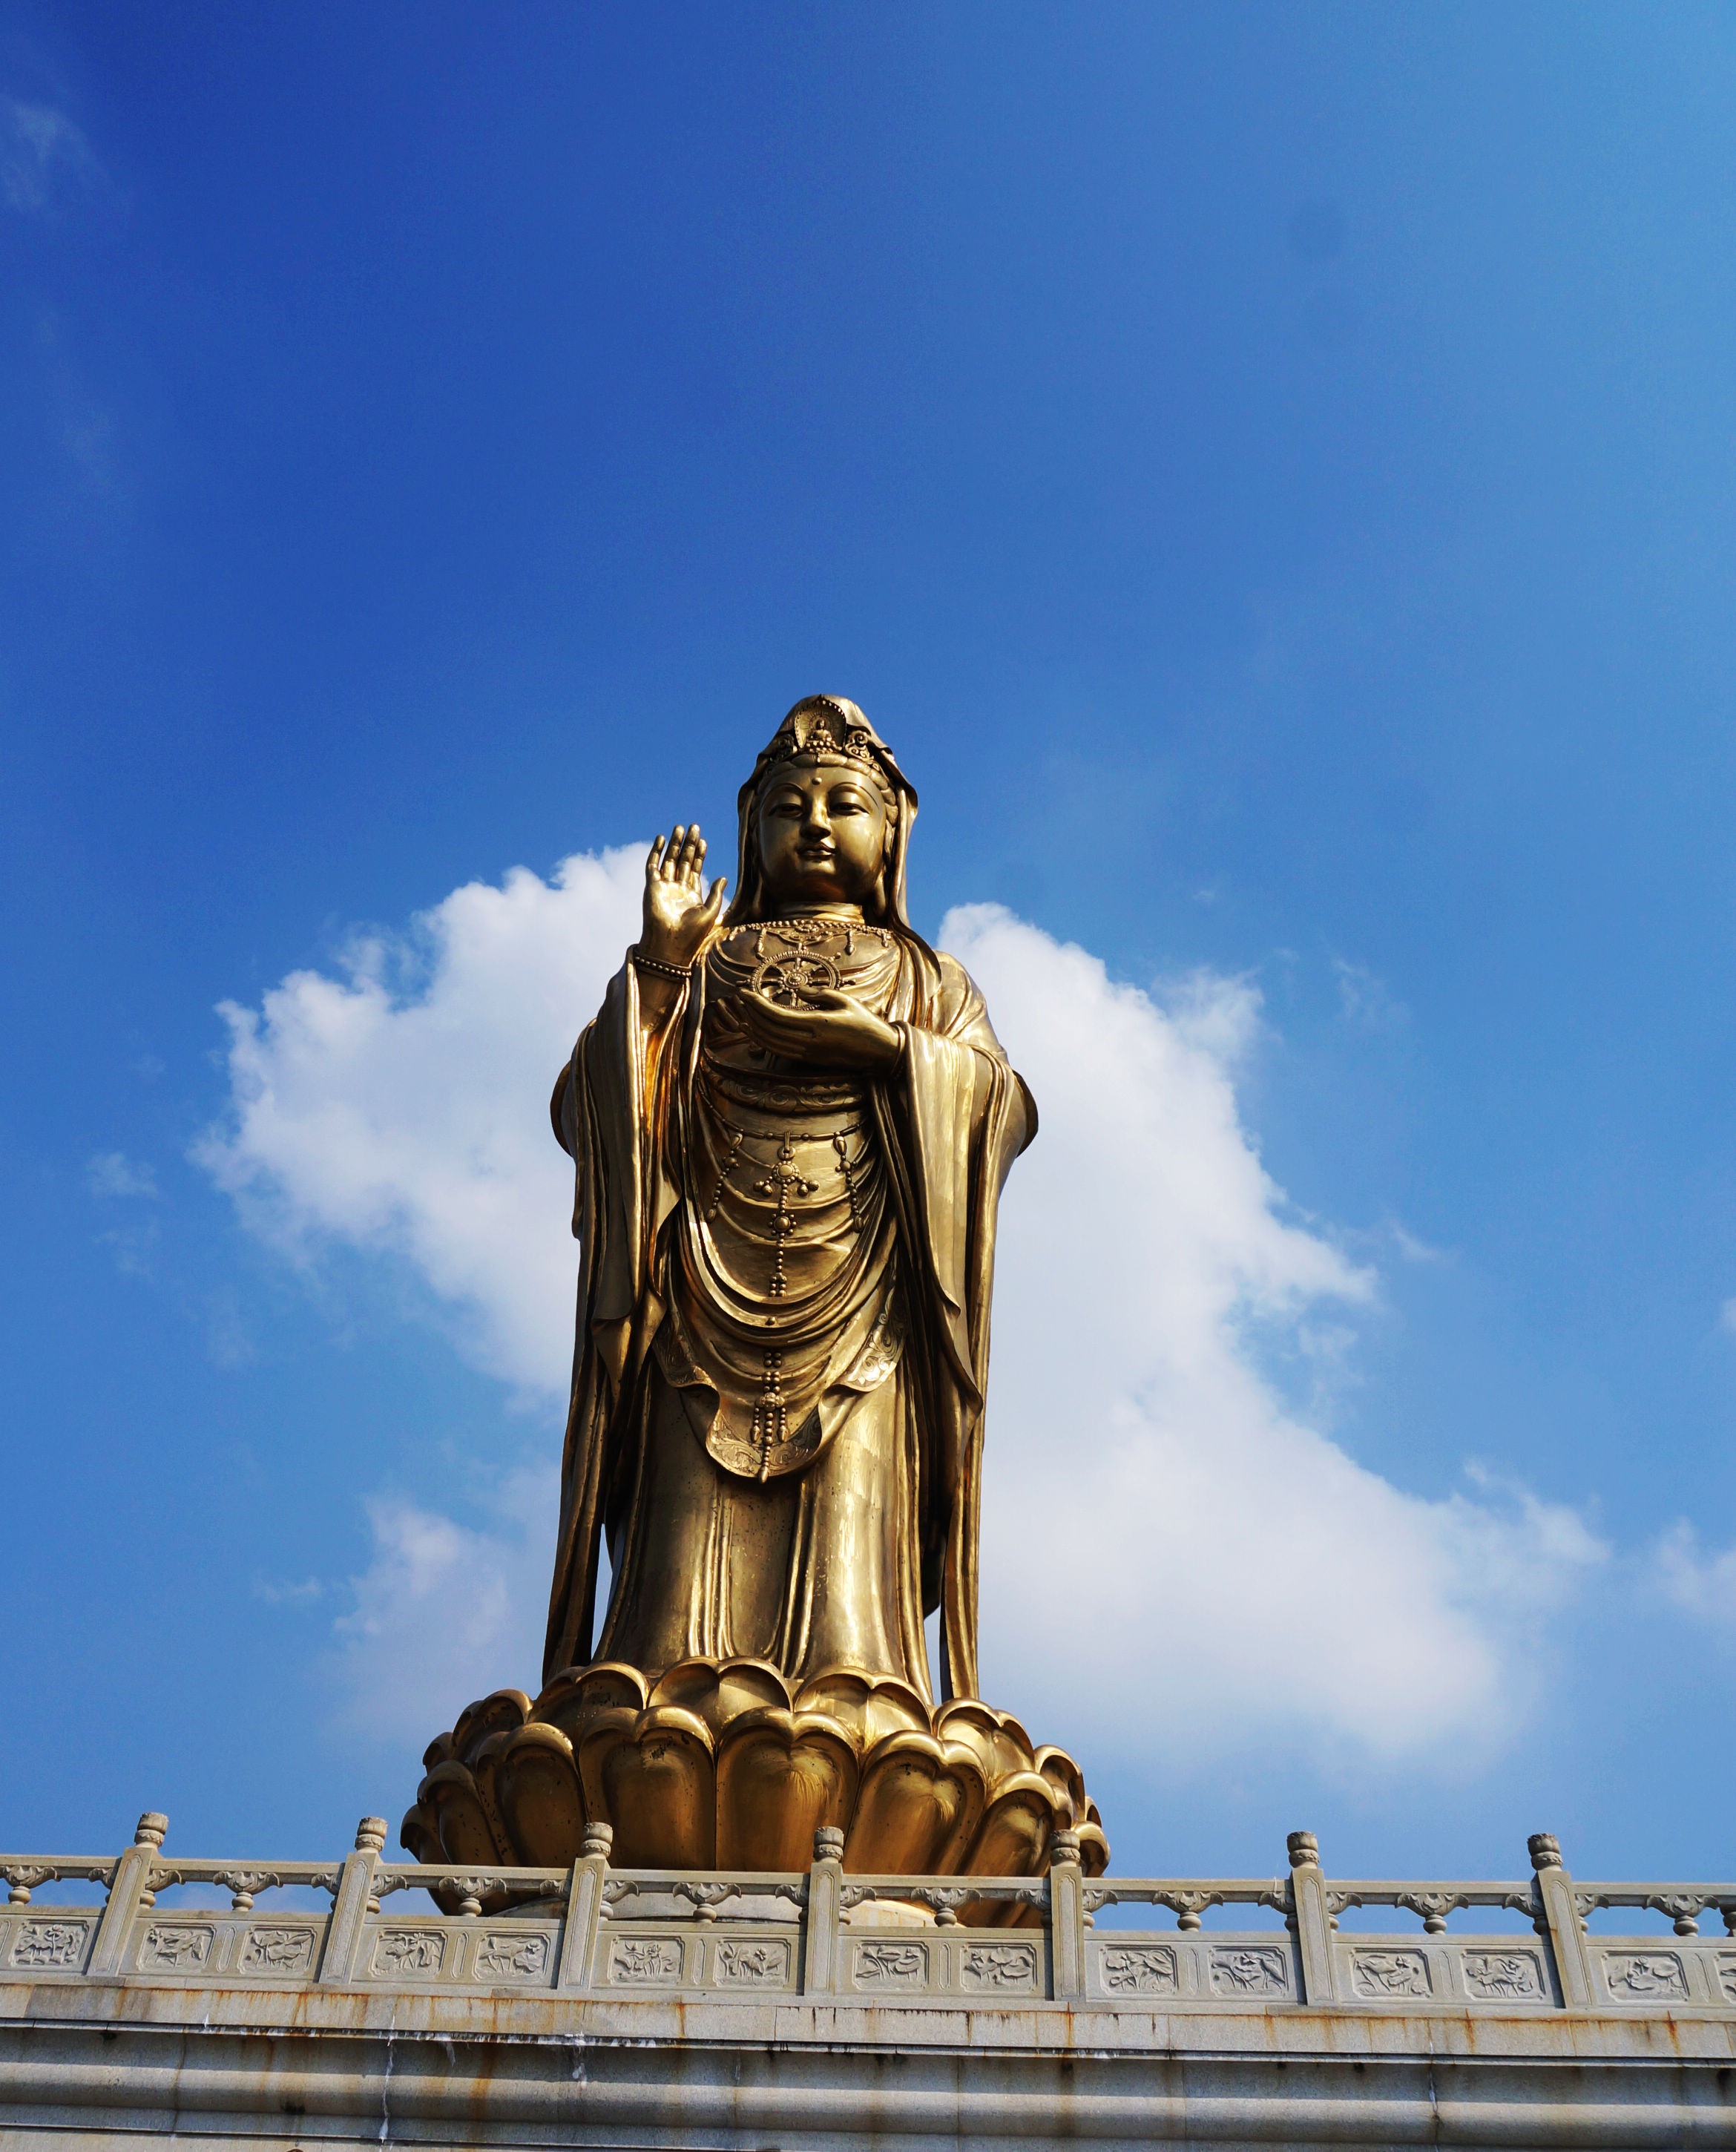
monument, statue, landmark, blue sky, sculpture, temple, guanyin, putuo, ancient history